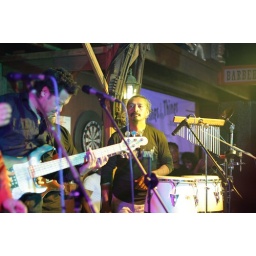
All dressed up in blue and green